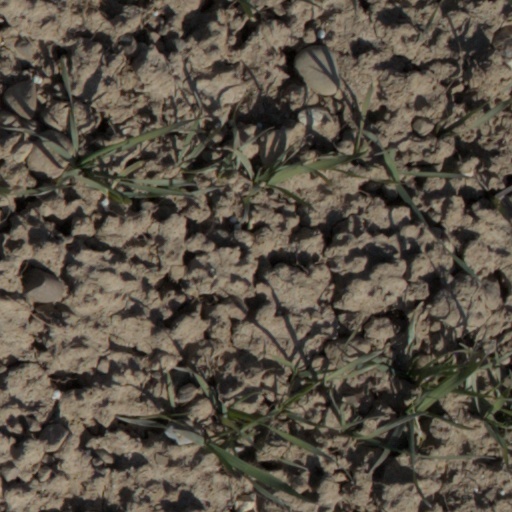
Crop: wheat